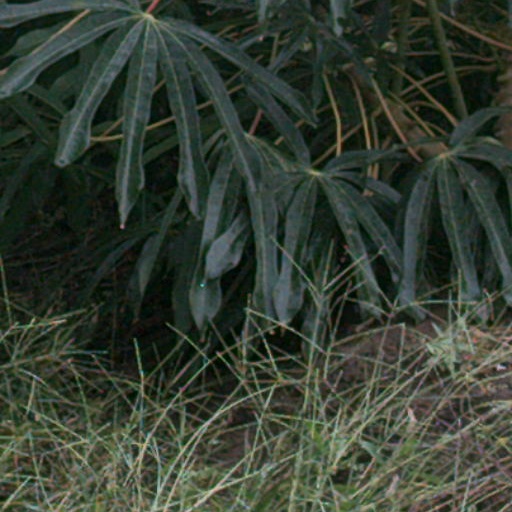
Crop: cassava